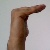
The image shows a hand gesture representing a space in Indian Sign Language.